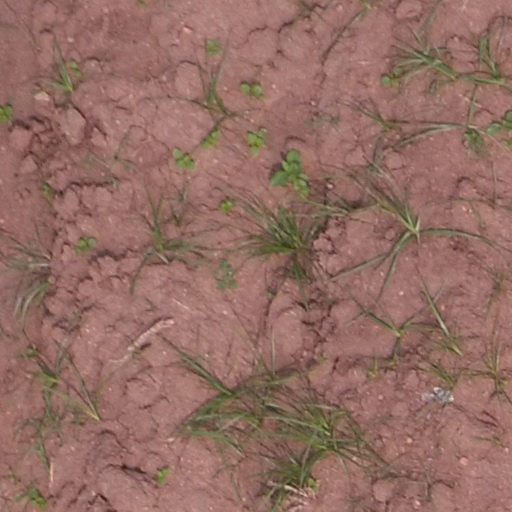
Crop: maize; corn